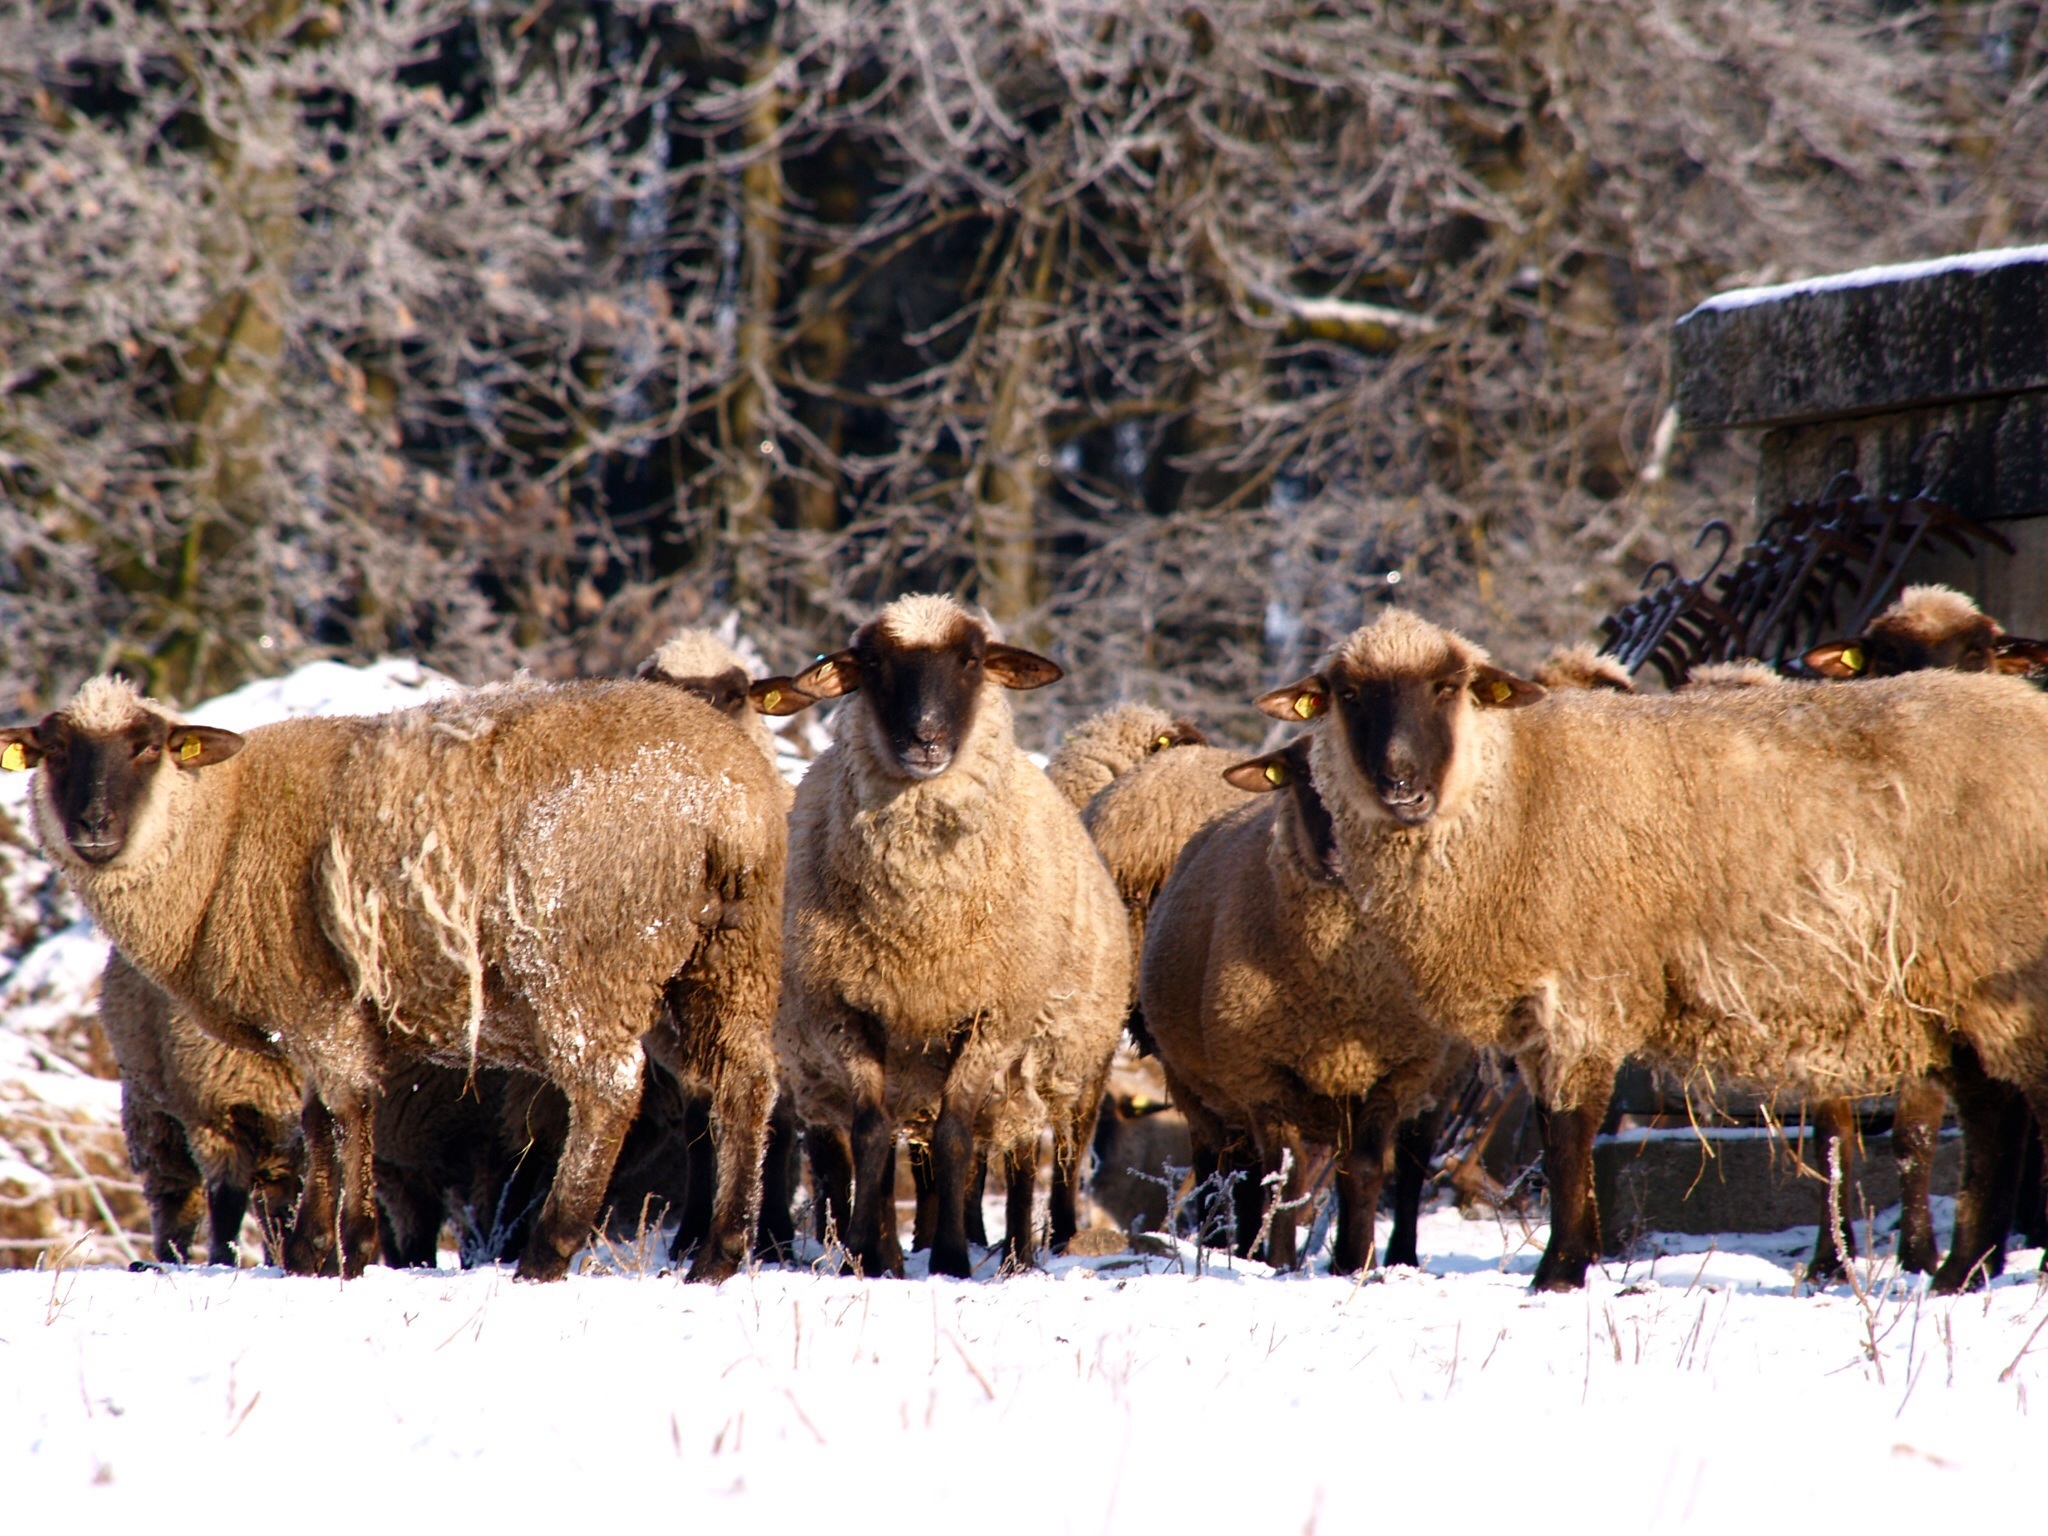
snow, flock, herd, pasture, grazing, sheep, mammal, wool, fauna, flock of sheep, animals, vertebrate, sheeps, idyll, sch fchen, herd animal, goatherd, cattle like mammal